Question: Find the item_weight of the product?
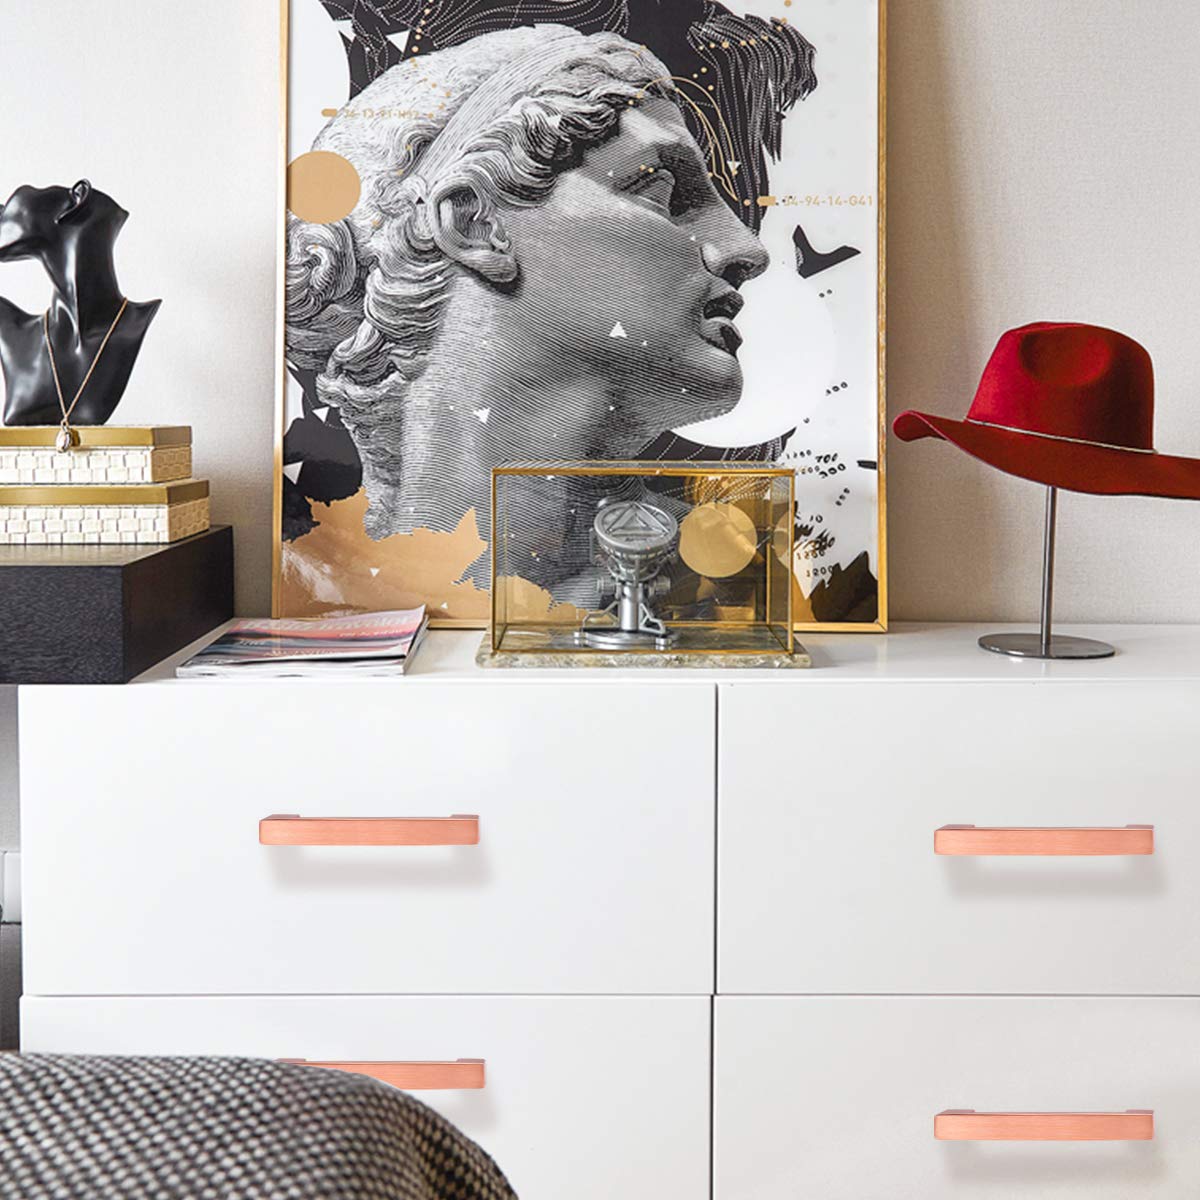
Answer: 14.0 gram